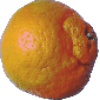
Label: Mandarine 1